Marie-Sœurette Mathieu

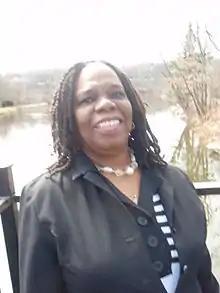
Marie-Soeurette in 2014

Marie-Sœurette Mathieu (August 10, 1949 – July 20, 2023) was a Haitian sociologist, teacher and writer who lived in Quebec until the end of her life. She was also a painter.